Dakneshwori Temple

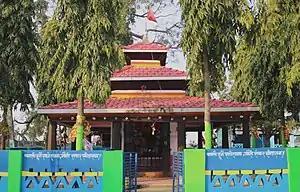
Dakneshwori Temple

Dakneshwori Temple (Nepali language: डाक्नेश्वरी मन्दिर) is a Hindu temple and Shakti Peethas in South-Eastern Nepal. The primary deity is Dakneshwori. It is situated in the Pato Bazaar, Dakneshwori Municipality, Saptari. It draws Nepali and Indian pilgrims, especially in Bada Dashain, when thousands of goats are sacrificed there.